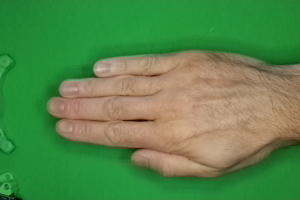
Label: paper